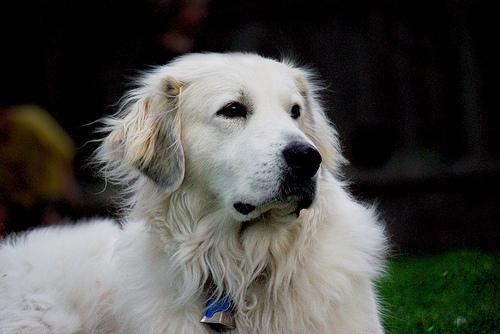
great pyrenees